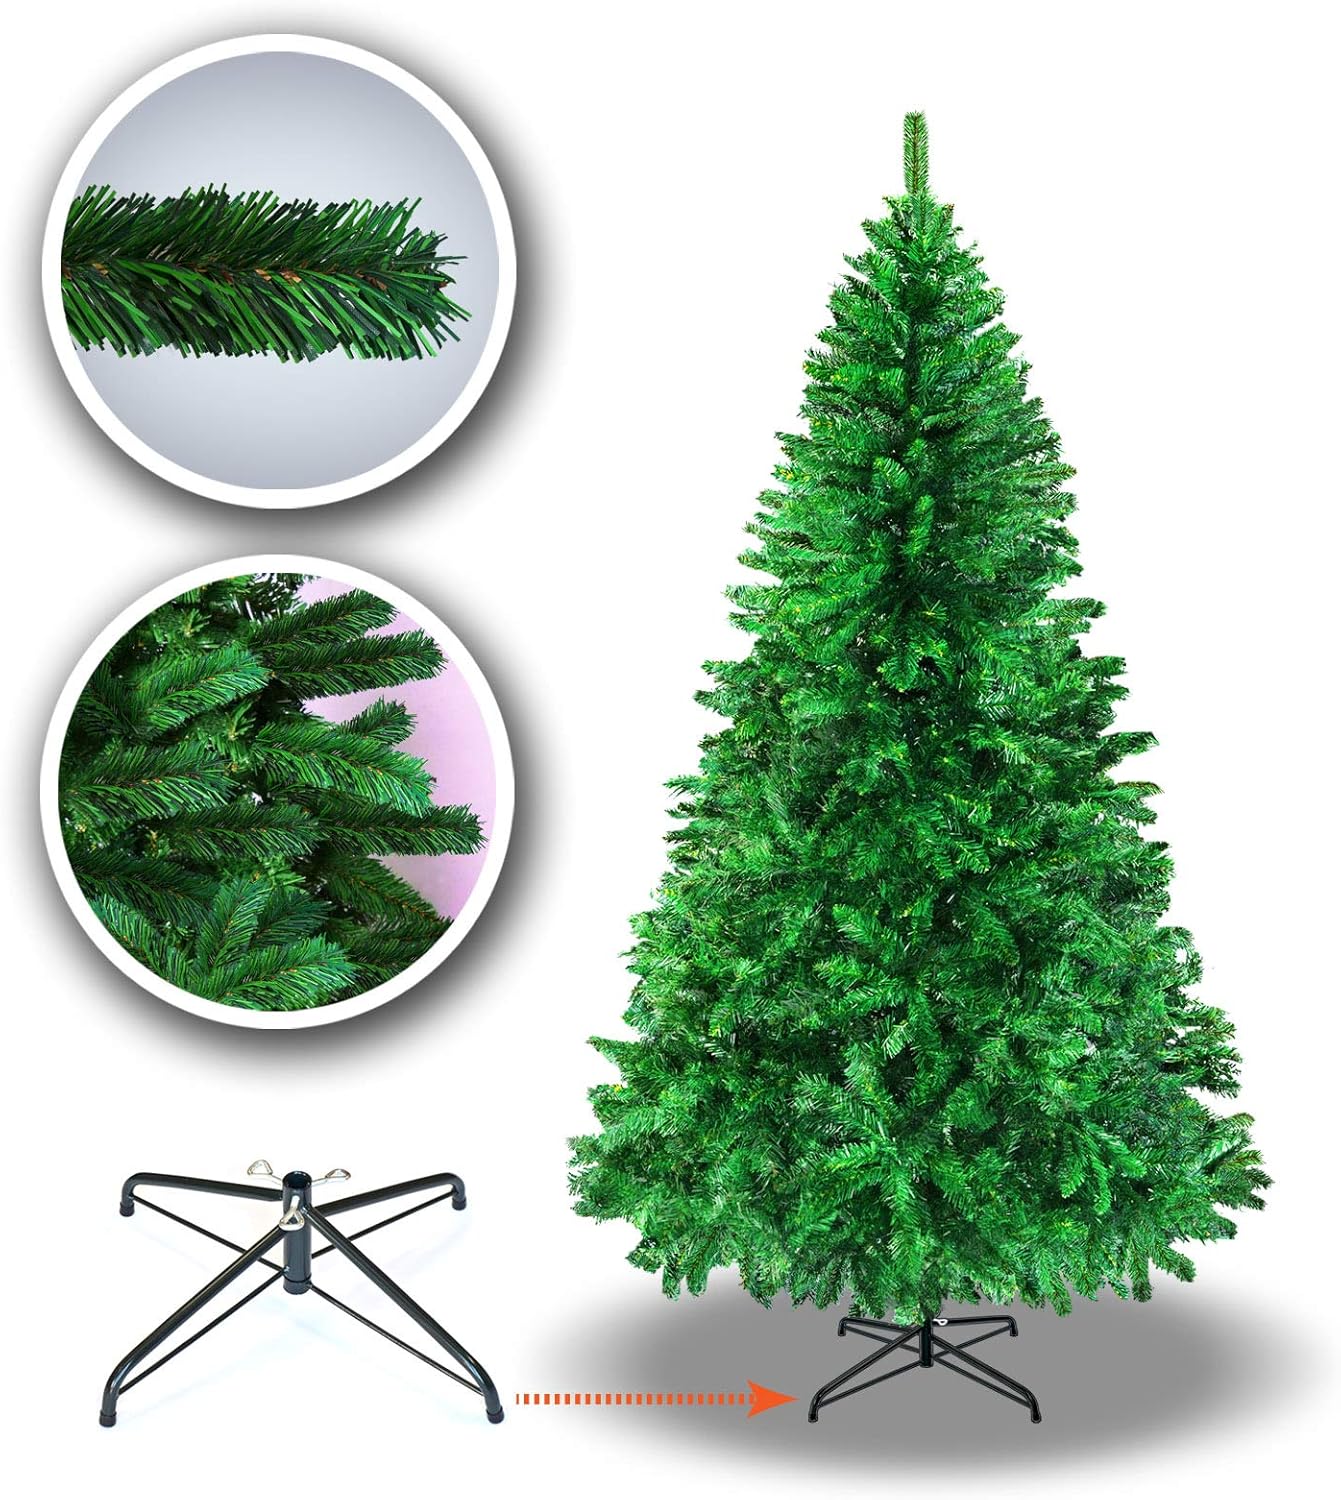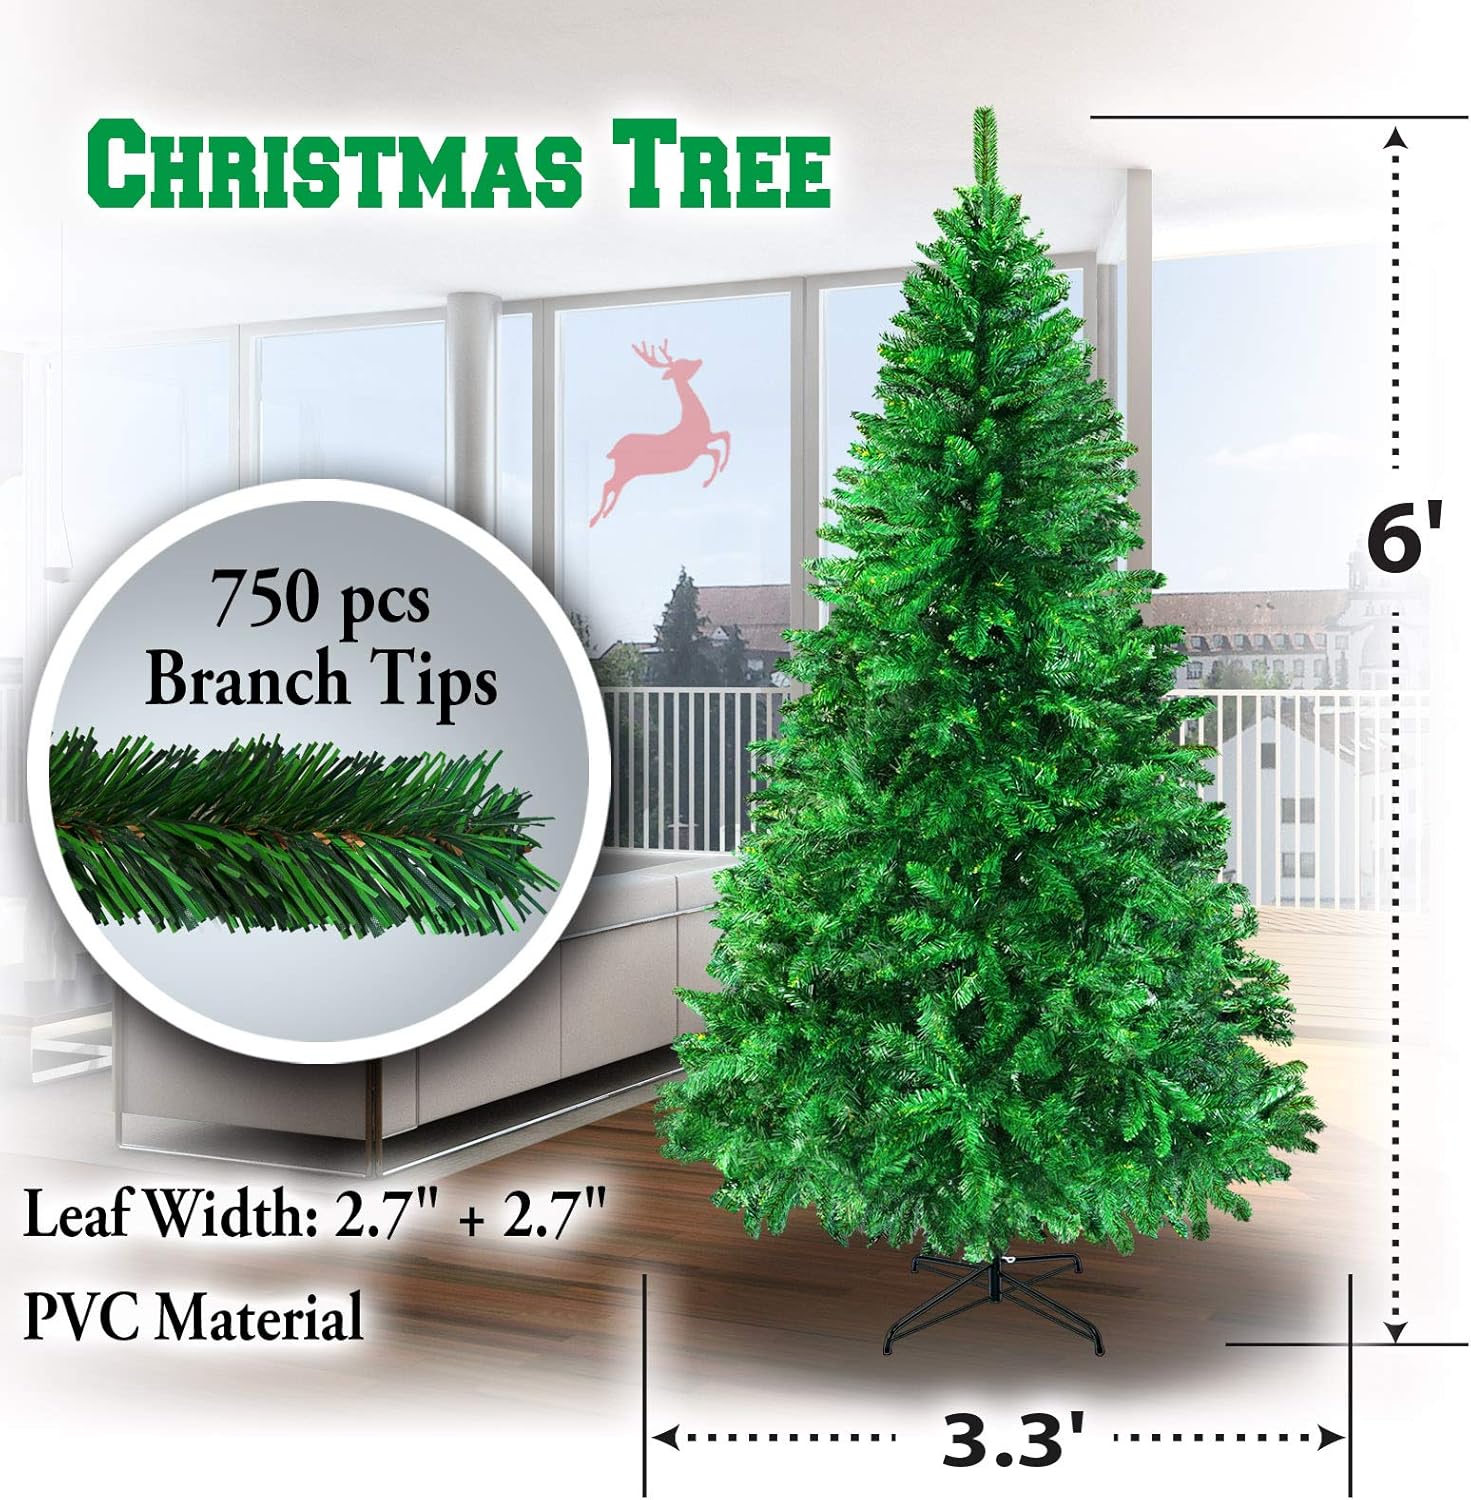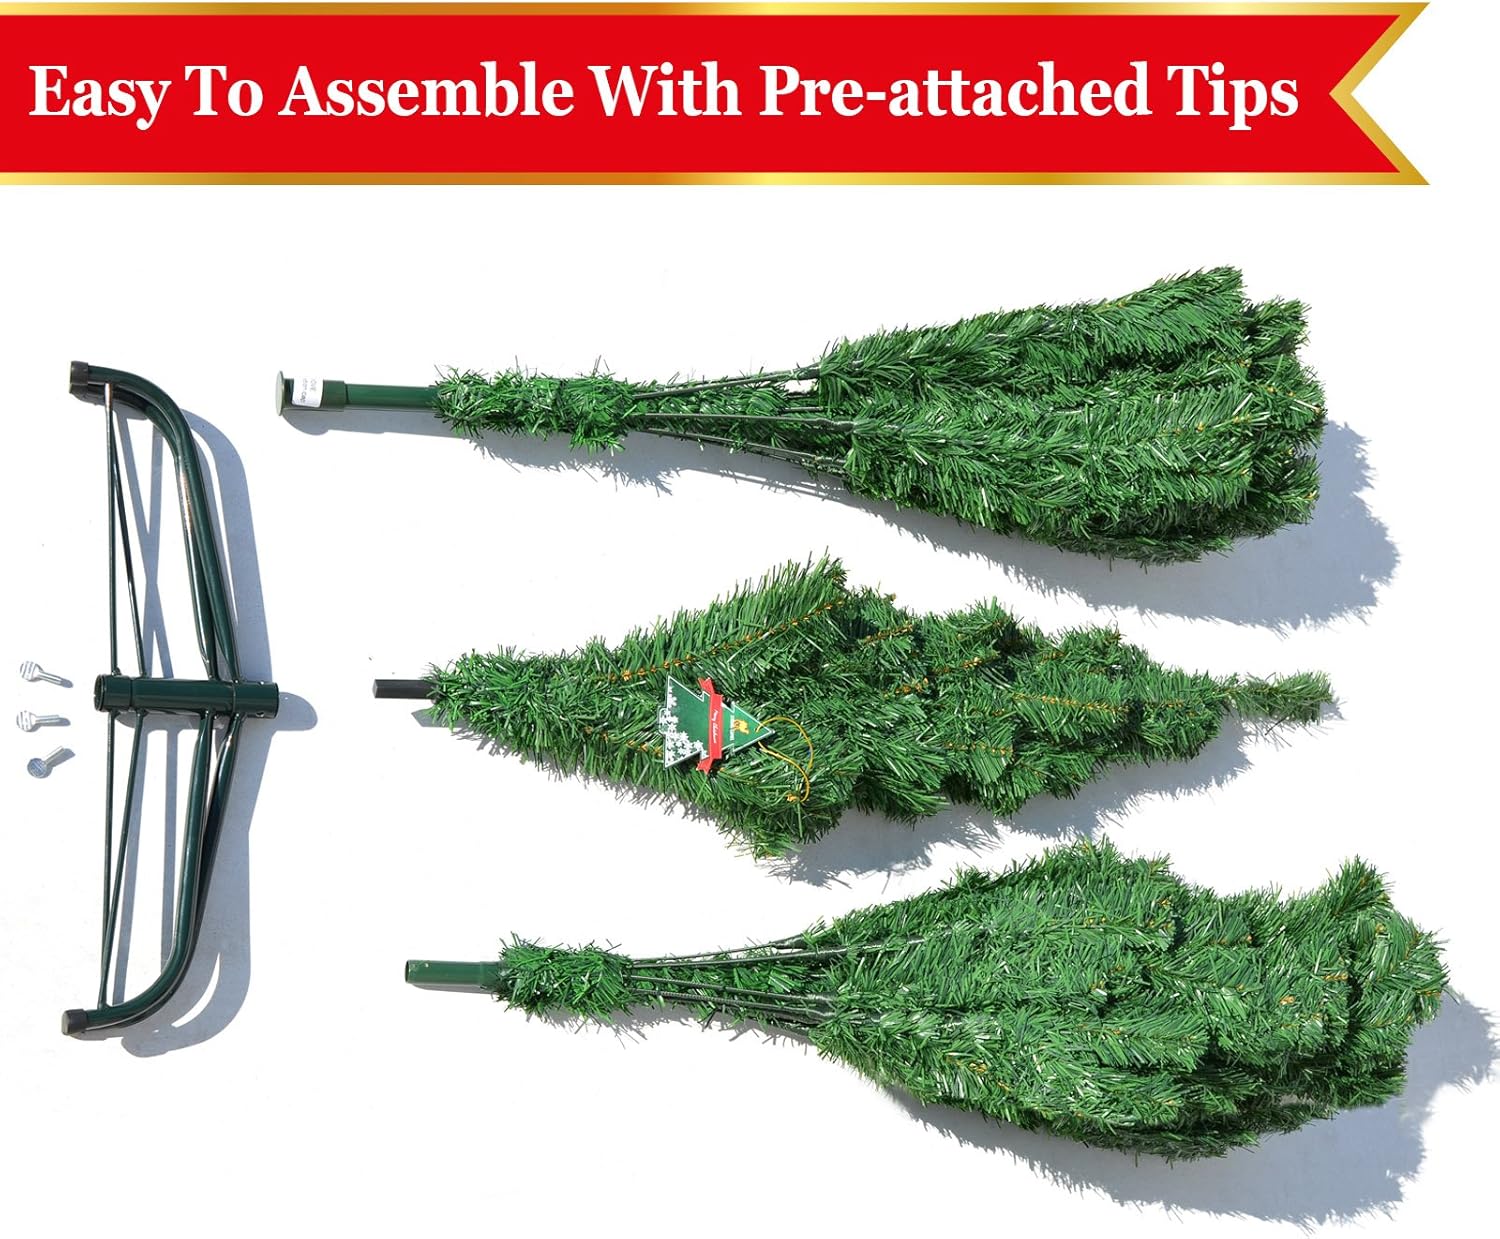
New 5' 6' 7' 7.5' Classic Pine Christmas Tree Artificial Realistic Natural Branches-Unlit with Metal Stand (6', Green)
Category: Amazon Home
The Classic Pine Unlit Christmas Tree adds a warm, festive feeling to any setting. Available in an assortment of sizes, there's sure to be one to perfectly complement your space. Each tree features realistic, green fiber branches and a broad, natural, pine tree shape. Welcome this exquisite tree into your home and enjoy its beauty for many holidays to come. The steel base is included.
Features: Package Dimensions: 104.14 H x 20.32 L x 20.955 W (centimetres) | Package Weight: 6.373 kilograms | Country of Origin : China